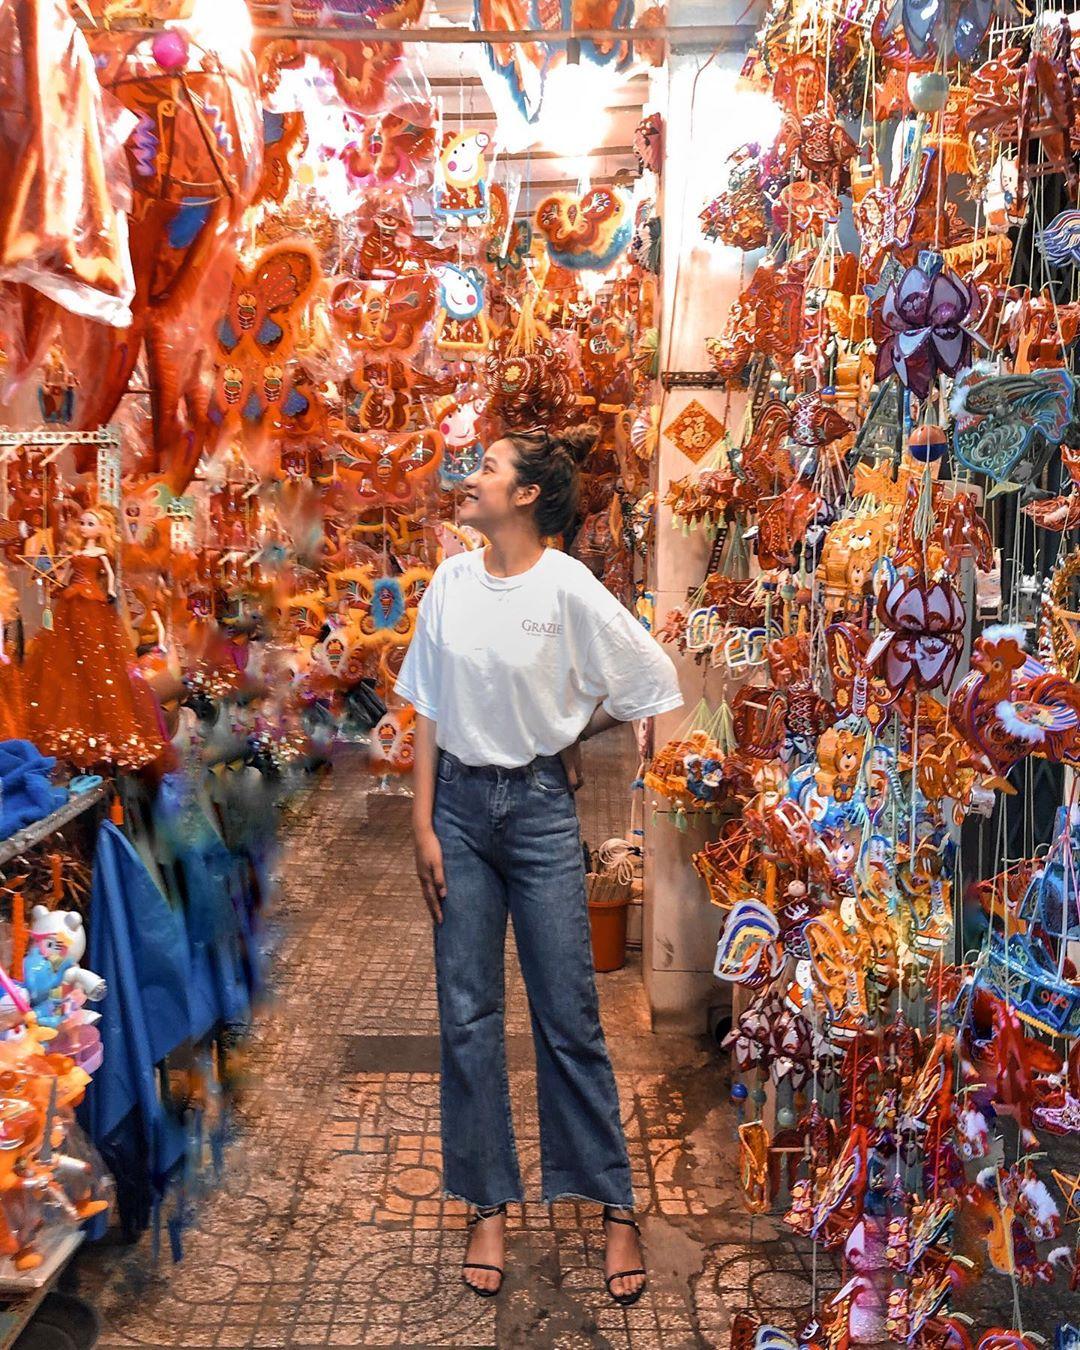
cô gái mặc áo màu trắng thì đang chống một bàn tay ở phía bên hông